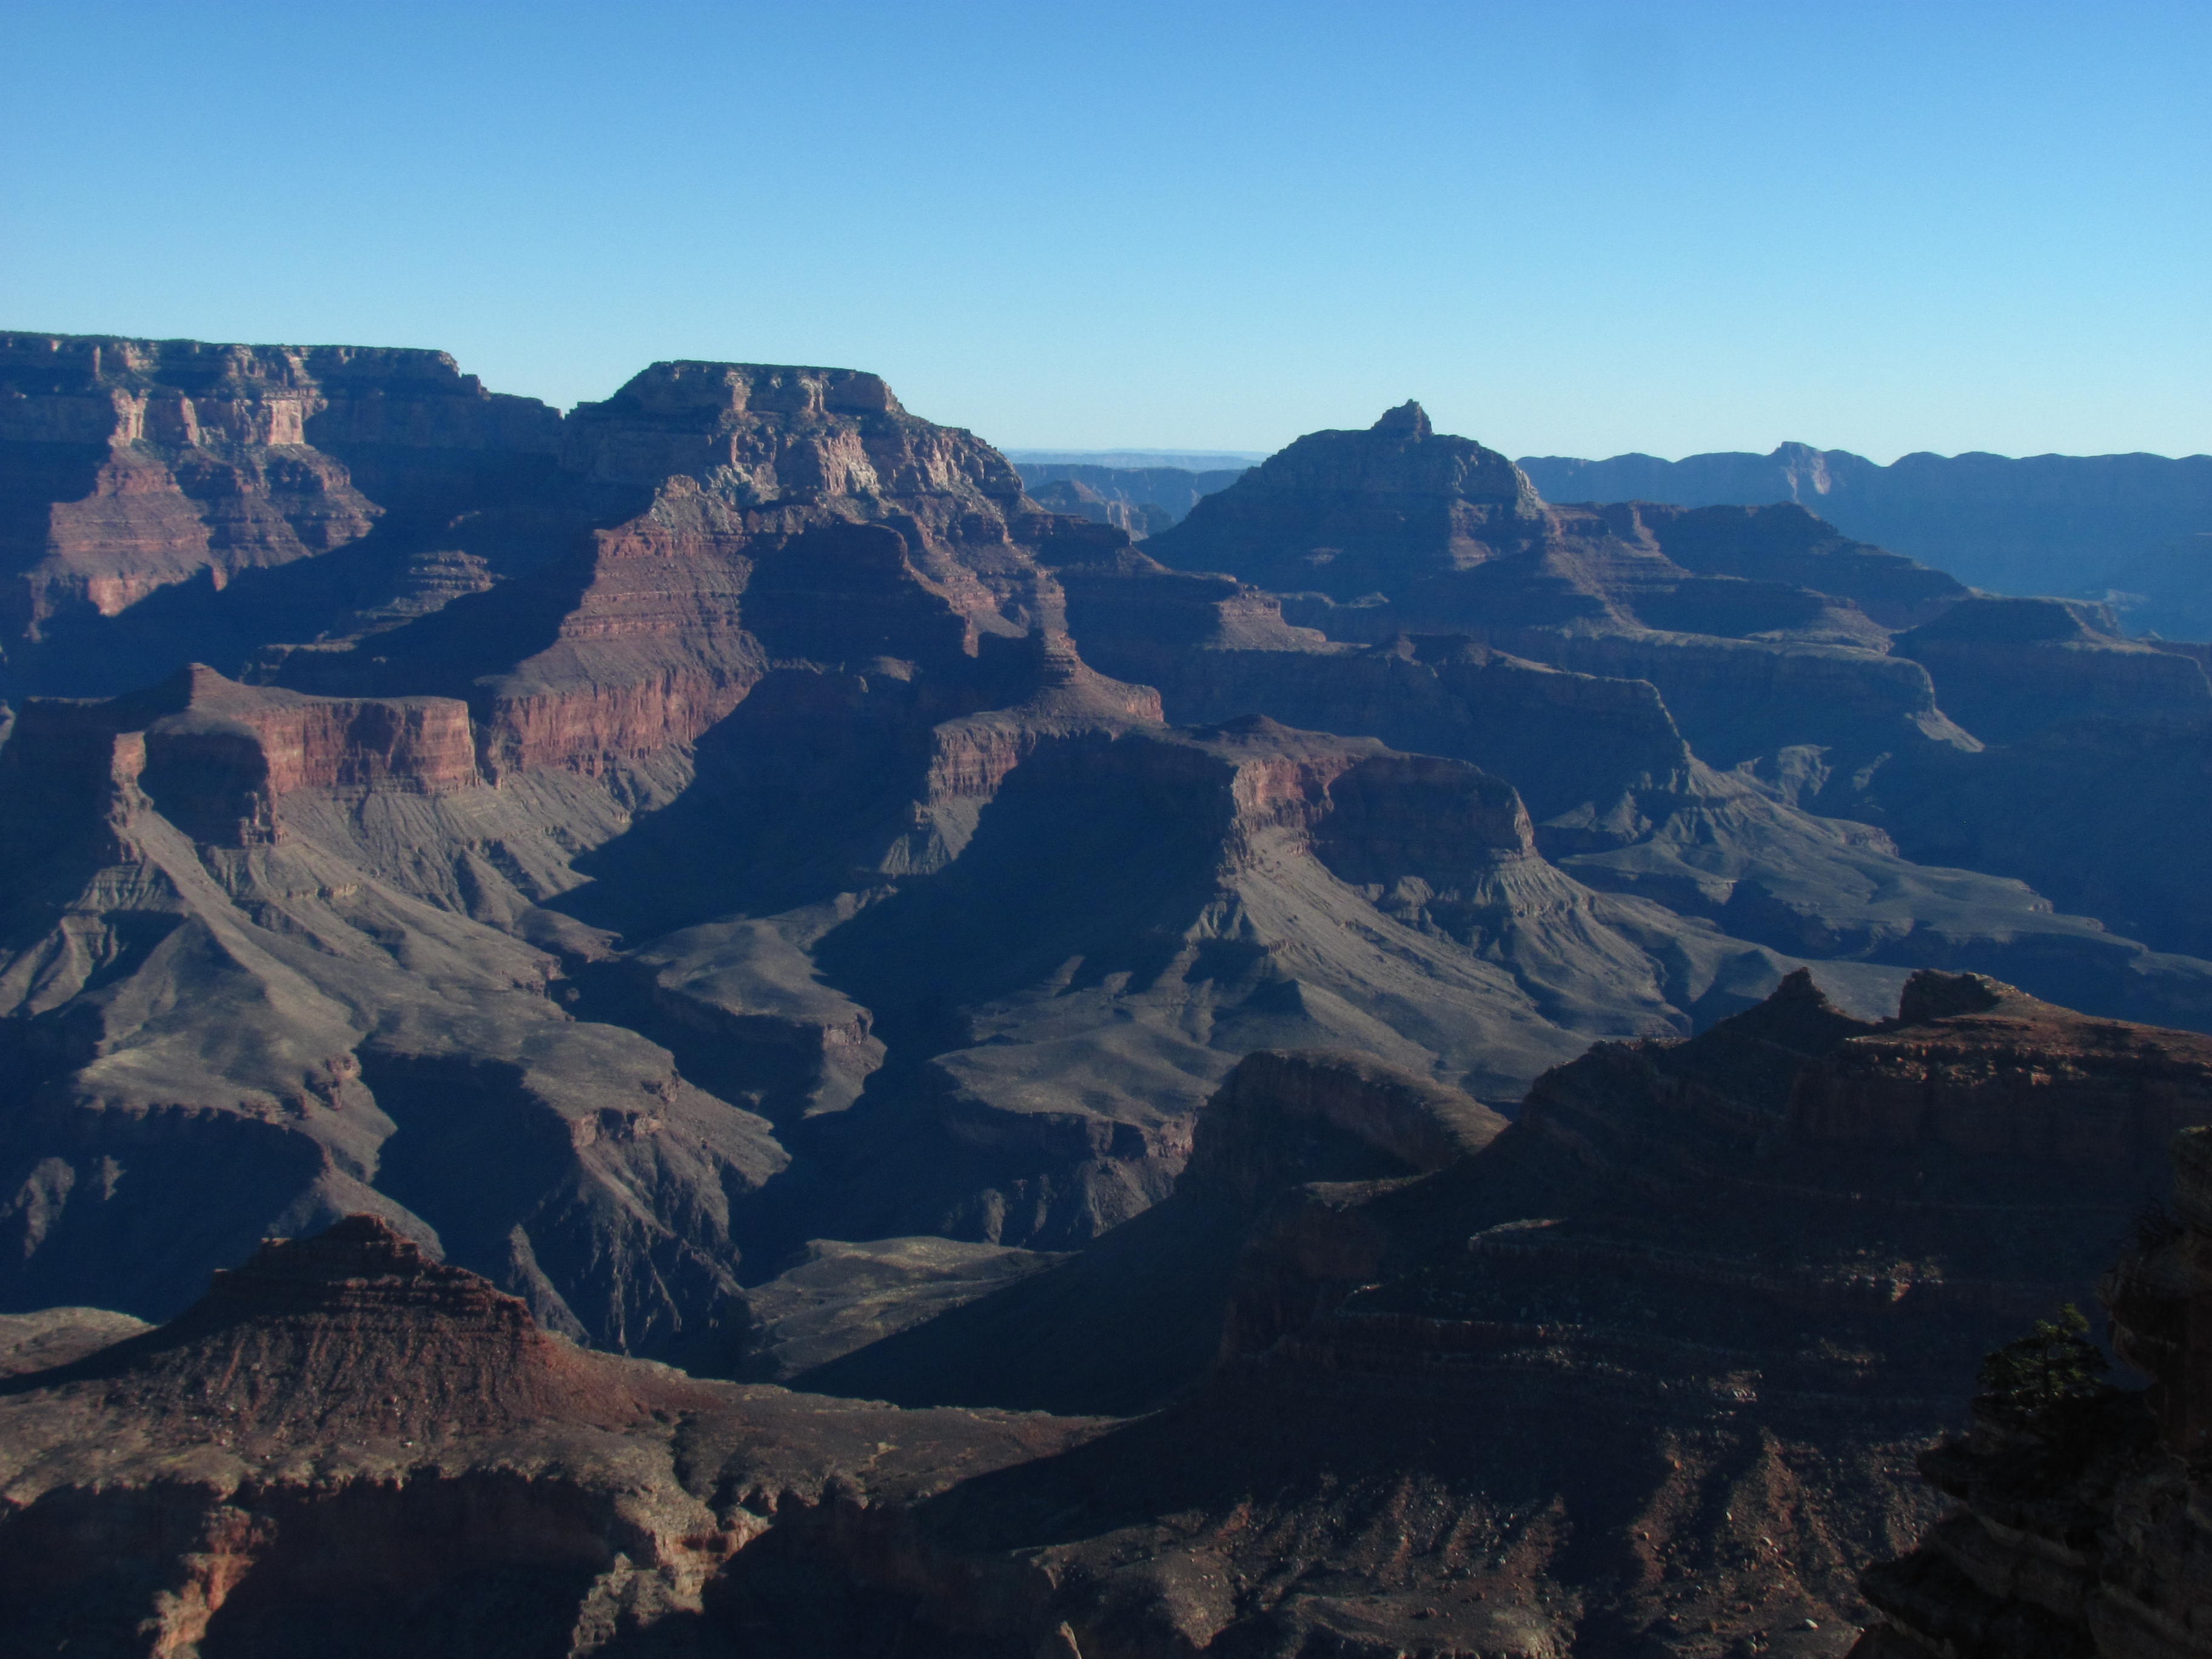
landscape, rock, mountain, sky, sun, mist, morning, mountain range, stone, formation, red, scenic, park, scenery, blue, canyon, grand canyon, terrain, national park, arizona, outdoors, national, shadows, geology, badlands, bright, plateau, geological, landform, geographical feature, mountainous landforms